Pleiotropy

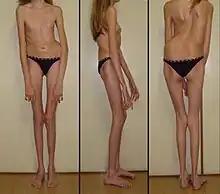
Patient with Marfan Syndrome

Sickle cell anemia is a genetic disease that causes deformed red blood cells with a rigid, crescent shape instead of the normal flexible, round shape. It is caused by a change in one nucleotide, a point mutation in the HBB gene. The HBB gene encodes information to make the beta-globin subunit of hemoglobin, which is the protein red blood cells use to carry oxygen throughout the body. Sickle cell anemia occurs when the HBB gene mutation causes both beta-globin subunits of hemoglobin to change into hemoglobinS (HbS).